Wrath (1917 film)

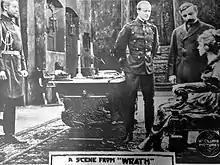
Lobby card

Wrath is a 1917 American silent drama film directed by Theodore Marston and starring H.B. Warner, Edith Hallor, and Shirley Mason.